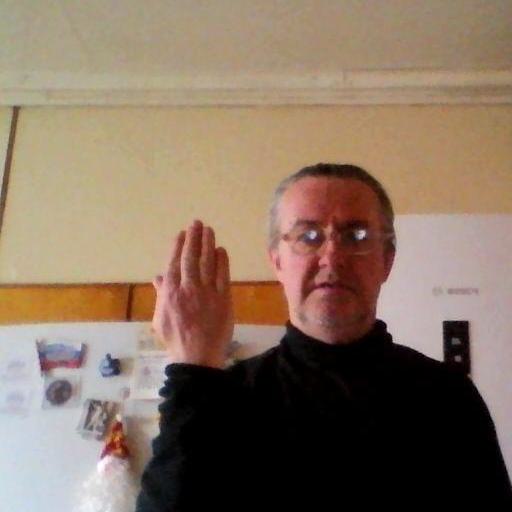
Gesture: stop_inverted